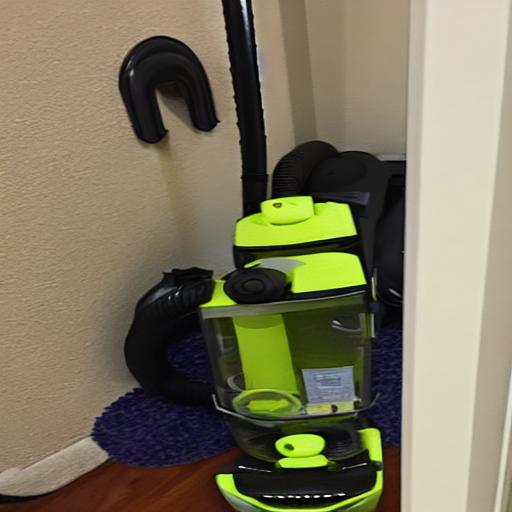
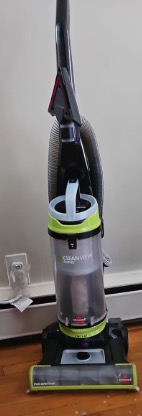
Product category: items_vacuum
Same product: no